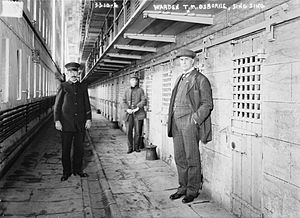
Lucky Luciano / Tiltale og dom / Ophold i fængsel
Fangegang i Sing Sing, hvor Luciano påbegynde afsoning af sin fængselsdom. Billedet er fra omkring 1915.
"Charles ""Lucky"" Luciano var en indflydelsesrig gangster, kriminel bagmand og chef for diverse kriminelle organisationer primært i USA. Luciano anses at være grundlæggeren af moderne organiseret kriminalitet i USA og for grundlæggelsen af forbryderorganisationen The Commission. Han var også det første officielle overhoved i den kriminelle organisation Genovese-familien. Han var en af de drivende kræfter i udviklingen af den ligeledes kriminelle organisation National Crime Syndicate.